Albert Constable (1838–1904)

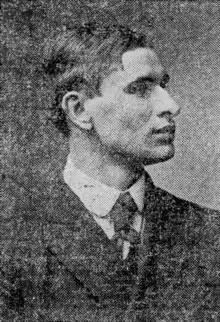
Portrait of Simpers in a 1905 newspaper

In January 1905, the gold watch engraved "A. C." taken from Constable in the robbery was recovered at a pawn shop in Philadelphia. The following month, John M. Simpers, a horse thief who was serving an eight-year term in the Baltimore Penitentiary, confessed to the murder. The prosecutors for the case were Constable's son Albert and James Wilson Squier. Simpers was convicted of first degree murder on March 30, 1905, and he was sentenced to hang. He was hanged on October 20, 1905. A photographer permanently captured that autumn scene in a series of shots.